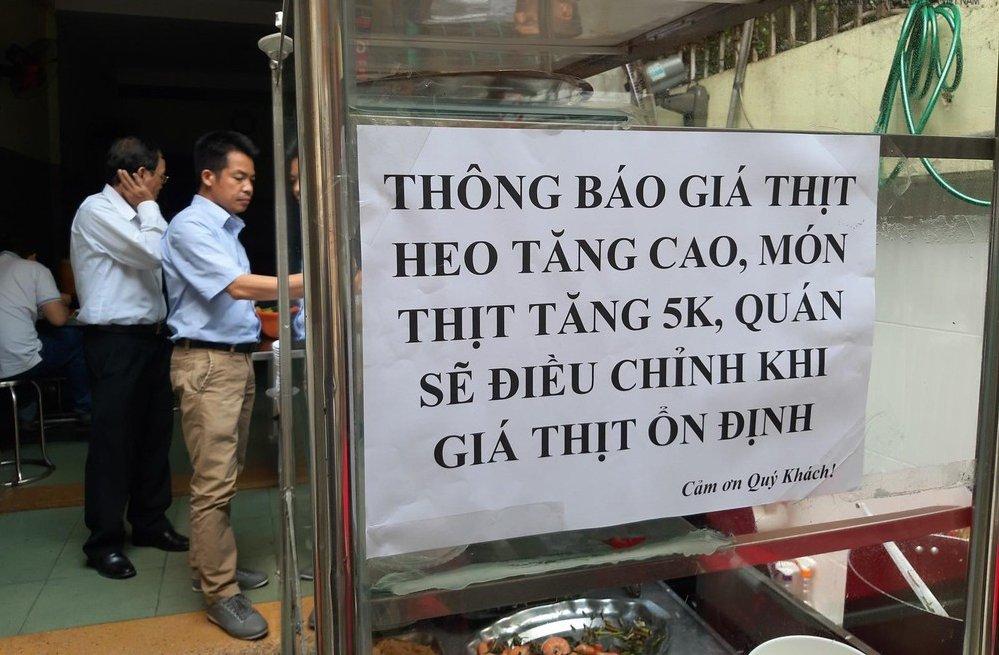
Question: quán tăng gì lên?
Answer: quán tăng giá món thịt lên